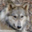
Label: wolf